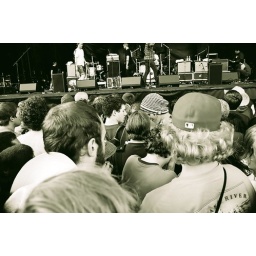
karl in the striped hat passed out two minutes later